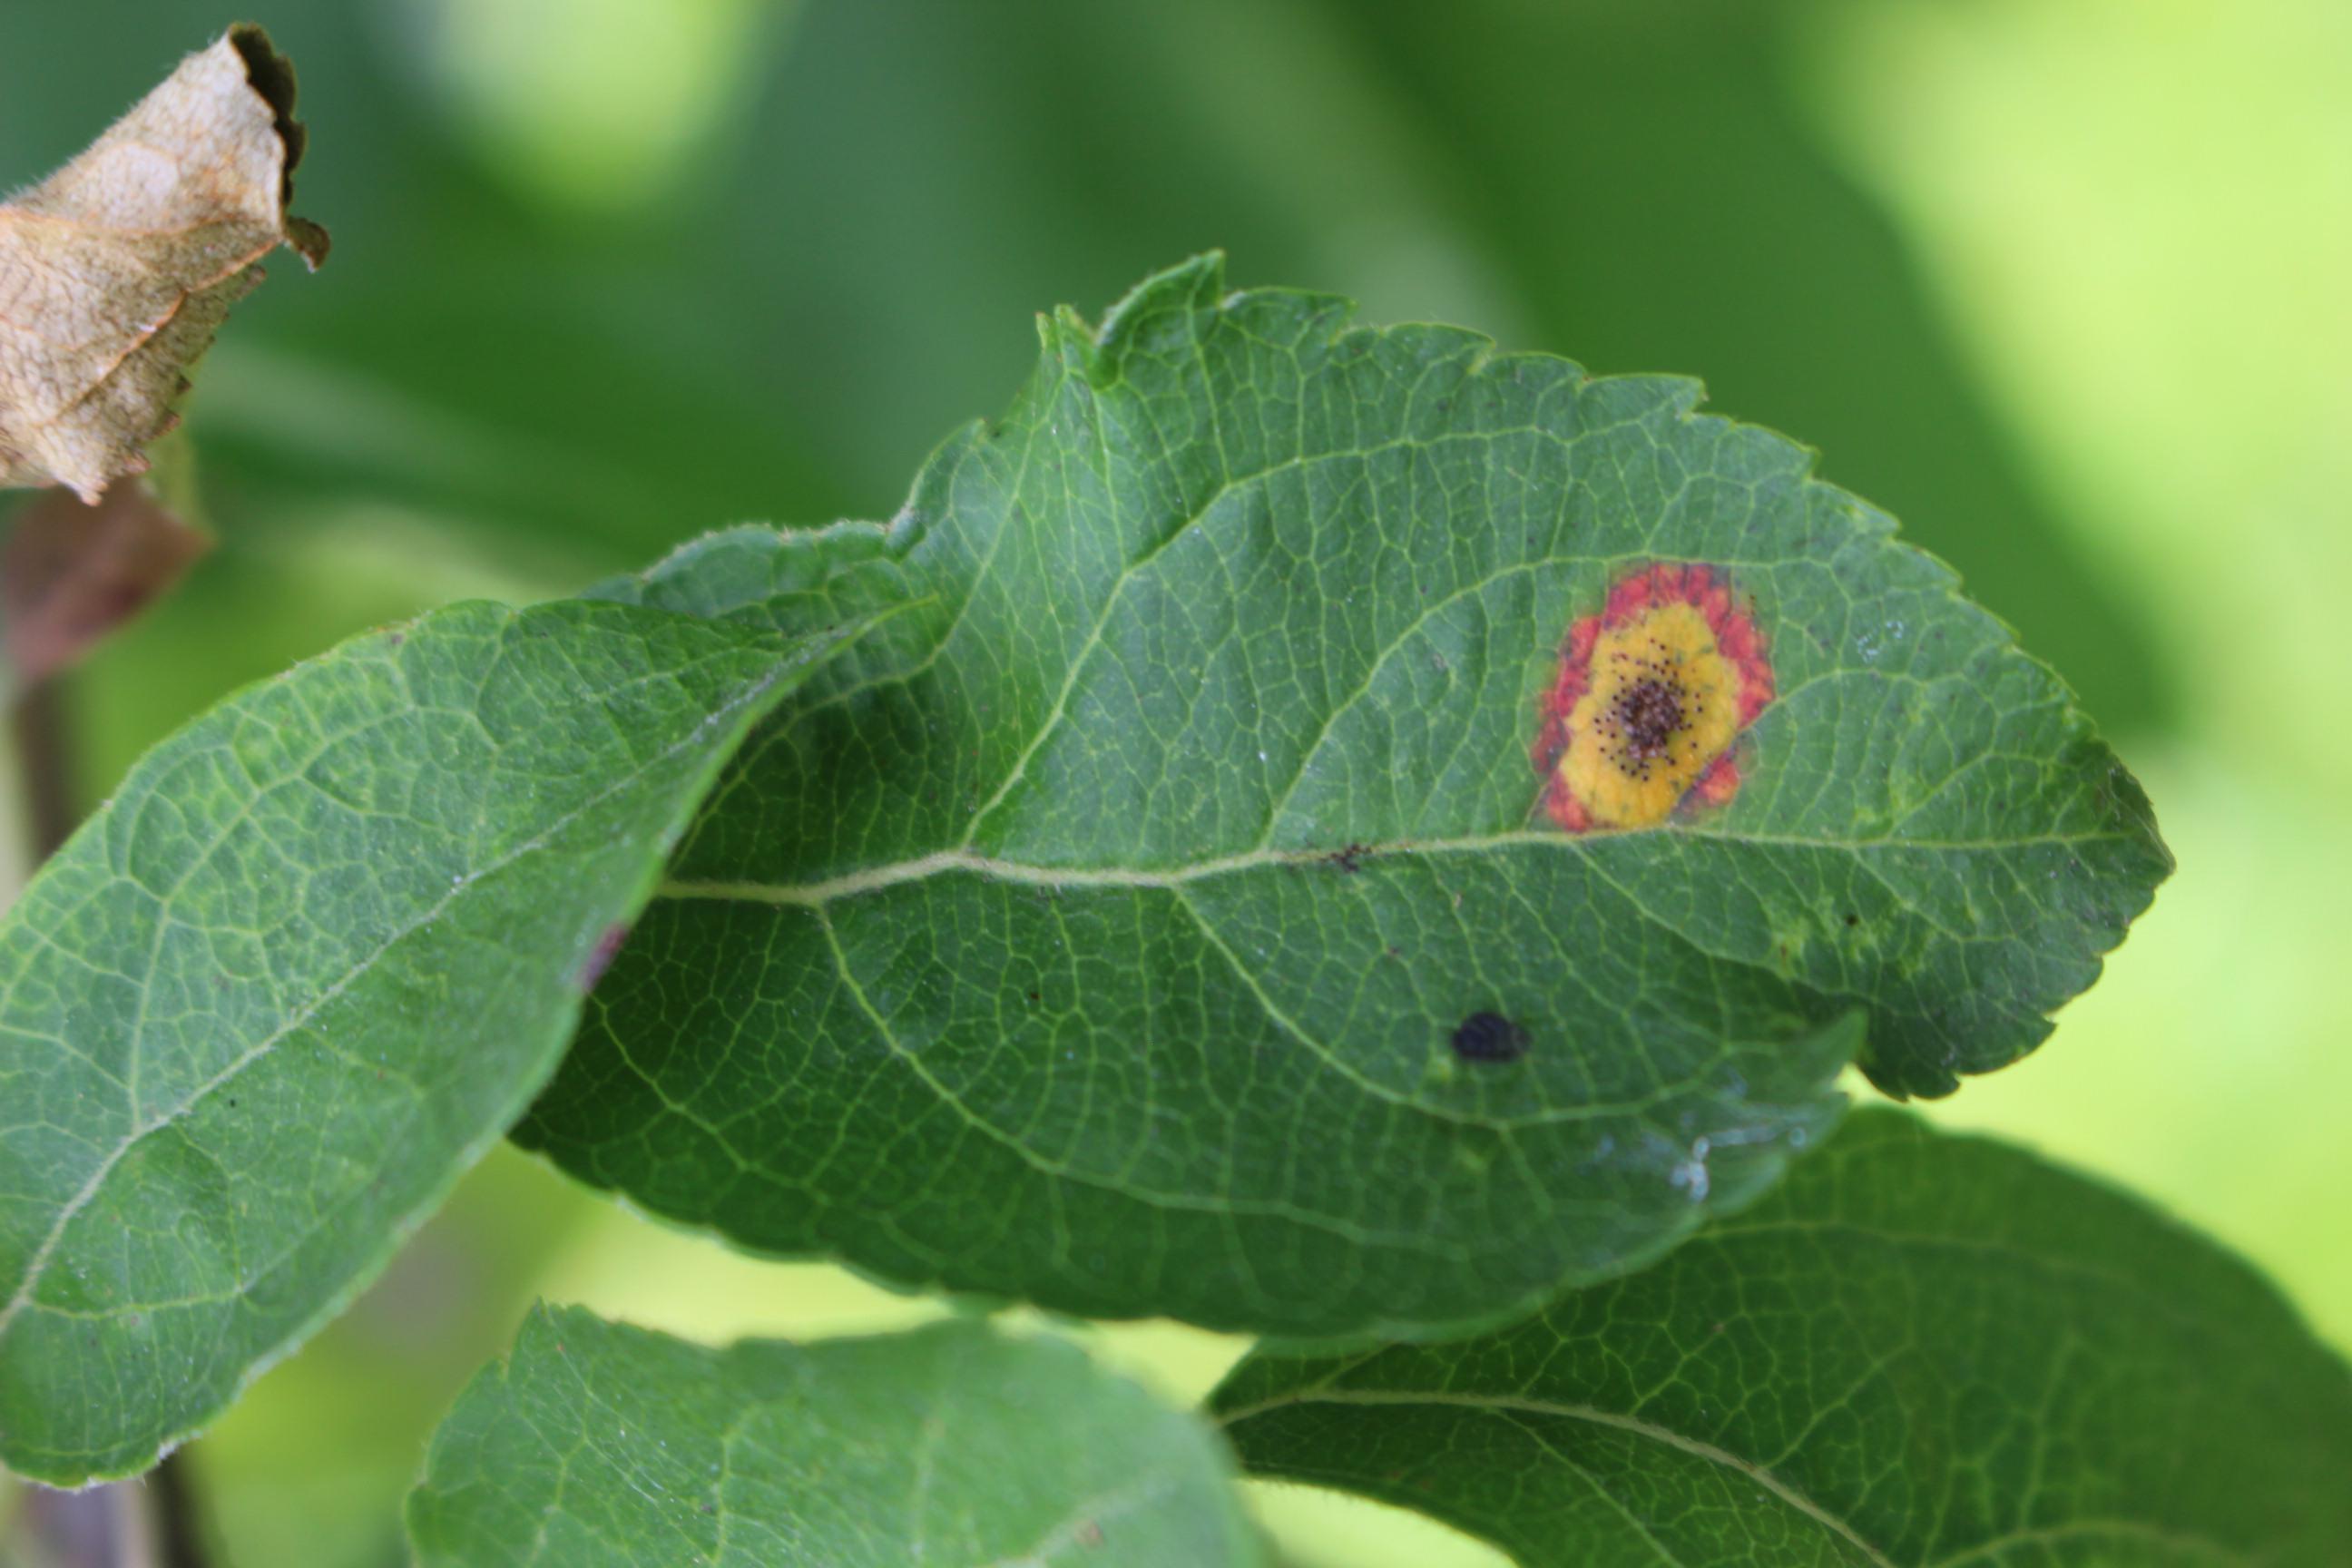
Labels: rust